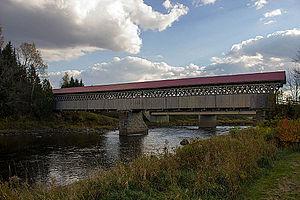
Pont McVetty-McKenzie à Lingwick (Québec)
Lingwick est une municipalité de canton du Québec située dans la MRC du Haut-Saint-François en Estrie.
Cette liste recense les biens du patrimoine immobilier de l'Estrie inscrits au répertoire du patrimoine culturel du Québec. Cette liste est divisées par municipalité régionale de comté géographique.
Avec ses 62,81 m, le pont McVetty-McKenzie de Lingwick est le plus long en Estrie. Le pont couvert, qui traverse la Rivière au Saumon, est en treillis de type Town simple construit en bois.